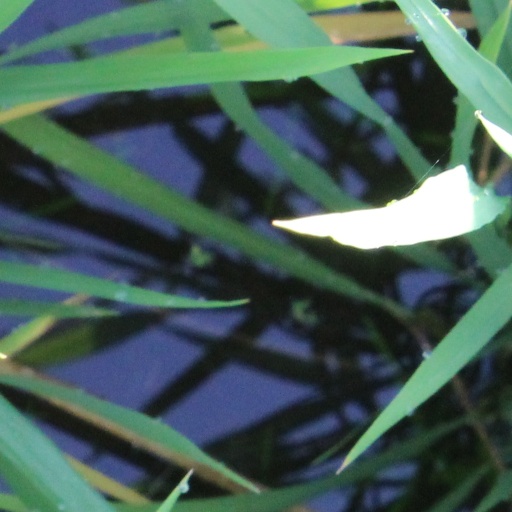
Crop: rice